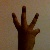
The image shows a hand gesture representing the number 6 in Indian Sign Language.